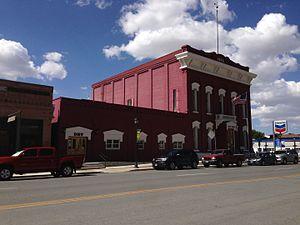
Le comté d'Eureka, en anglais : Eureka County, est un comté situé dans l'État du Nevada. Son siège est la ville d'Eureka. Selon le recensement des États-Unis de 2010, sa population est de 1 987 habitants, estimée, en 2017, à 1 961 habitants.